Valery Yankovsky

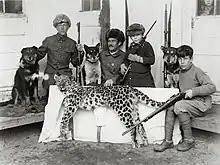
Valery (on the left) with his father George and siblings as a boy

Valery G. Yankovsky (May 15 (28), 1911 – April 17, 2010) was a Polish-origin Russian writer and a sharpshooter. Born in the Russian Far East, his family moved to what is now North Korea, where he spent many years in the Gulags. There he wrote many accounts of his family and life in the region.